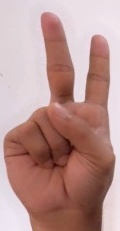
ASL sign: 2